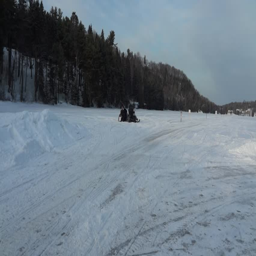
snowmobile on a frozen lake